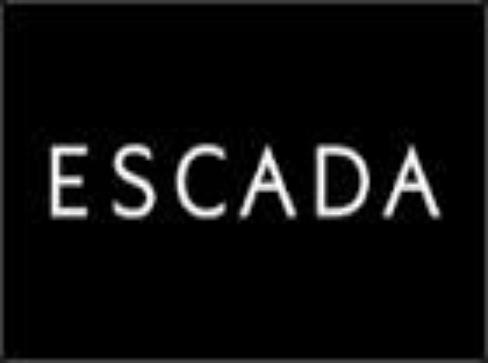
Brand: Escada
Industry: Necessities